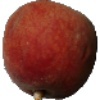
Label: Peach 1